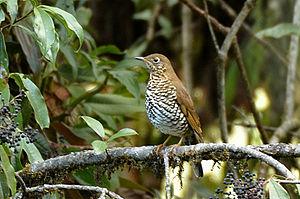
La Grive de Hodgson est une espèce de passereaux de la famille des Turdidae.